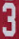
Number: 3